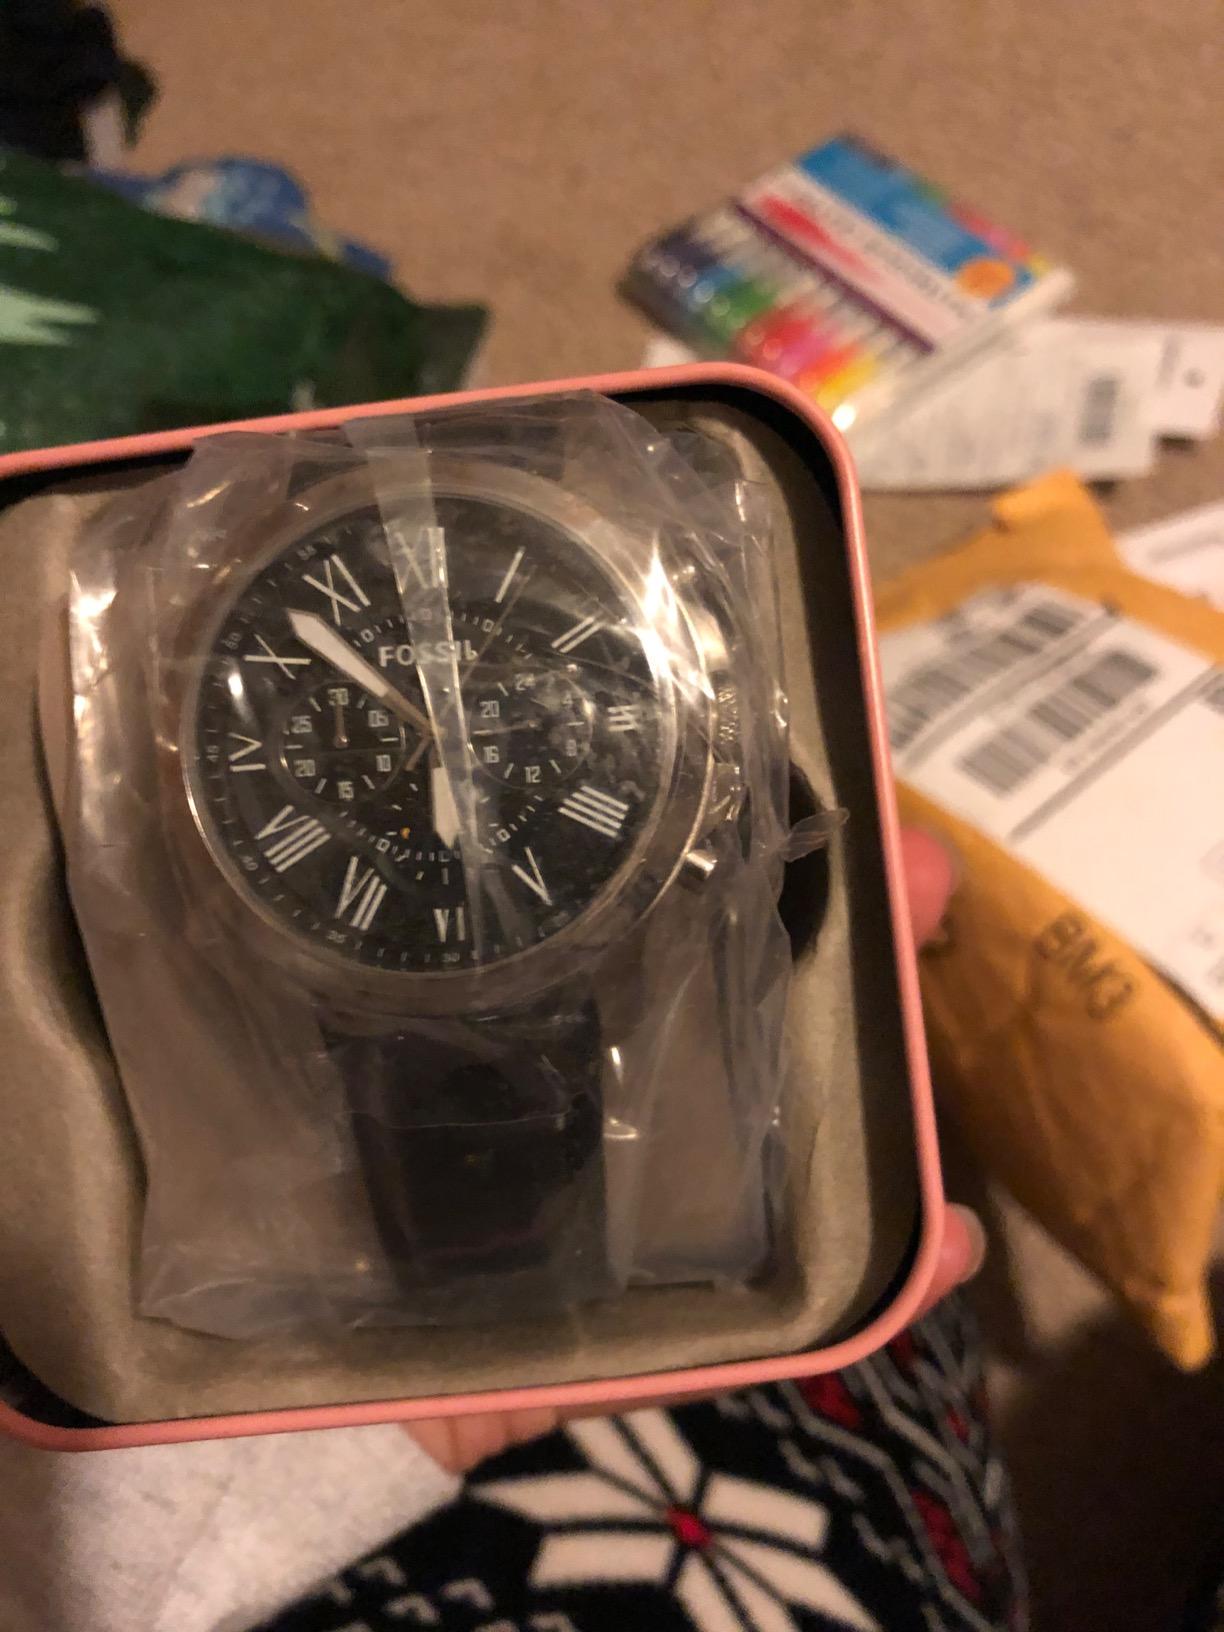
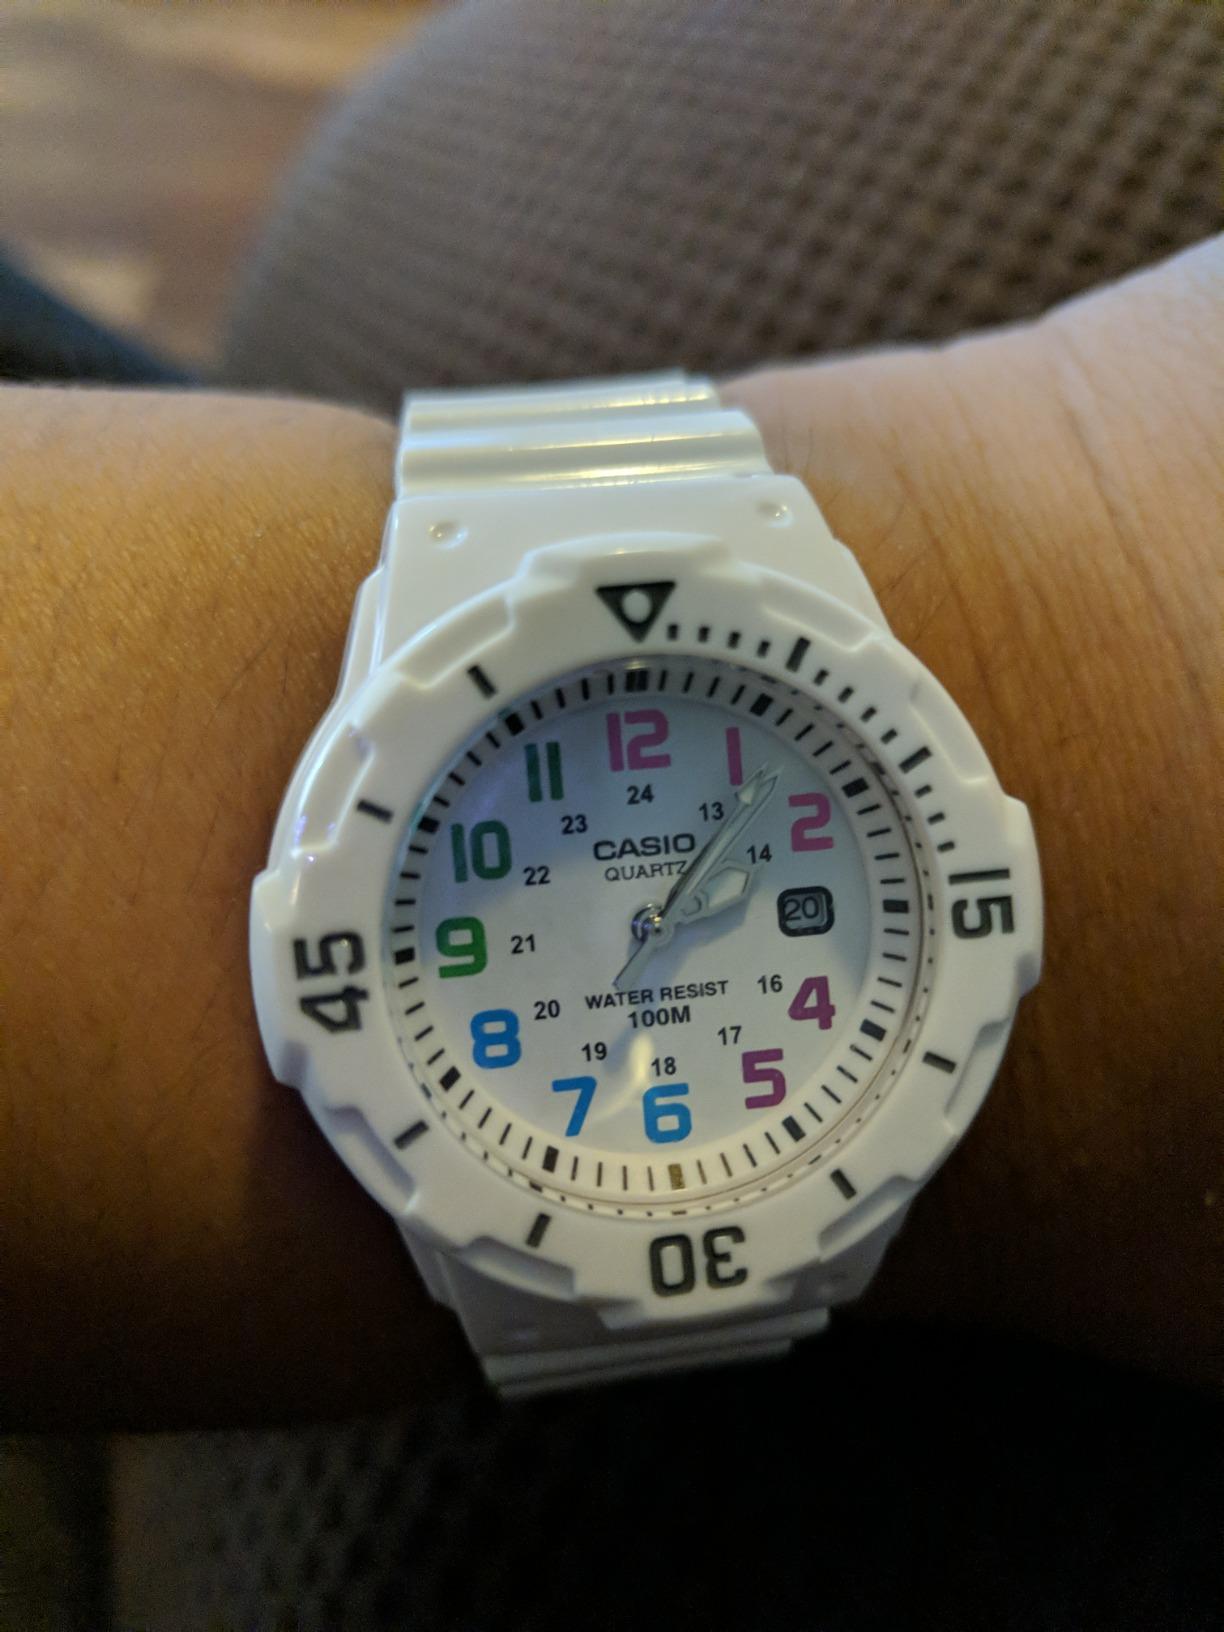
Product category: accessories_watch
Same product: no